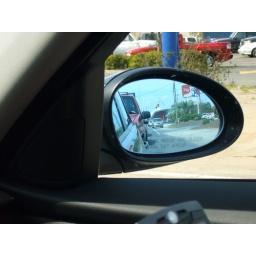
A ship in my mirror